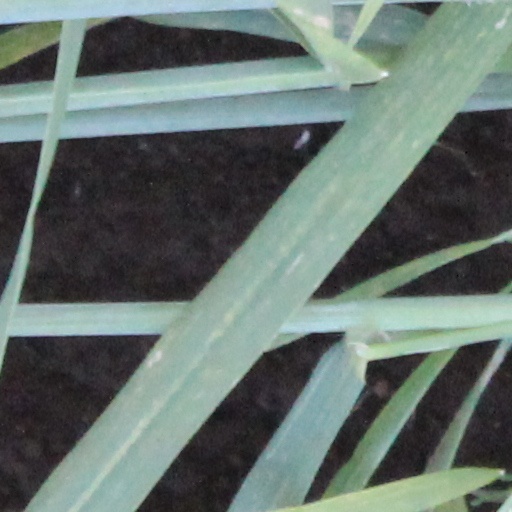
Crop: wheat